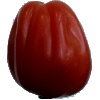
Label: Tomato Heart 1